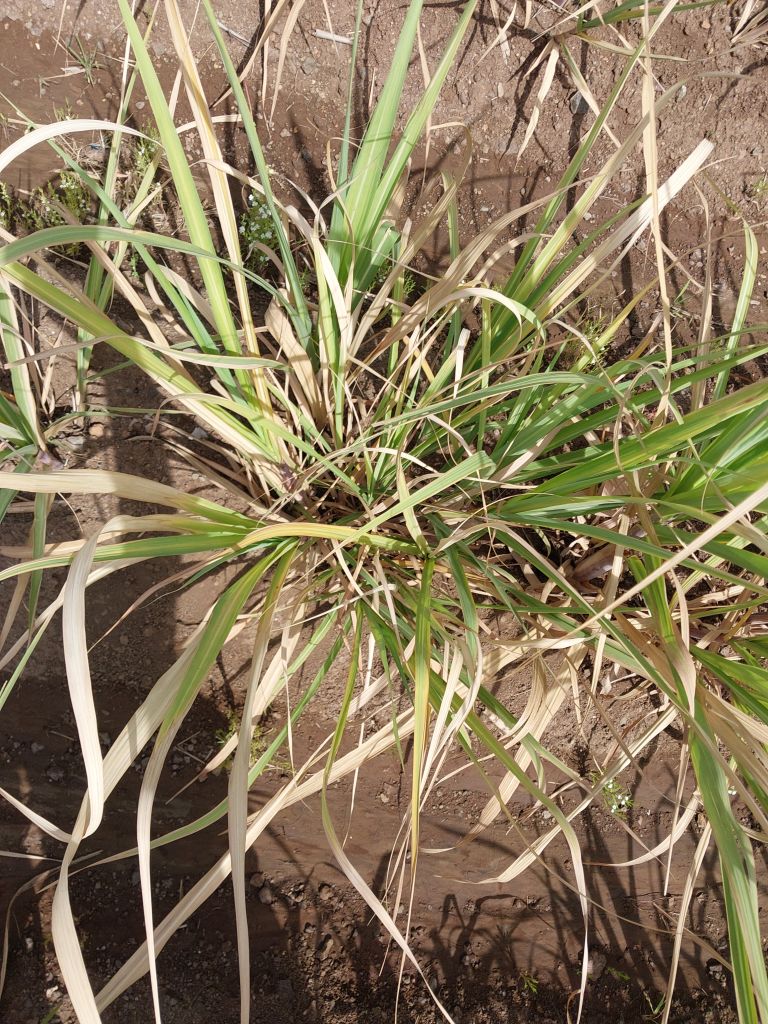
Label: Grassy shoot